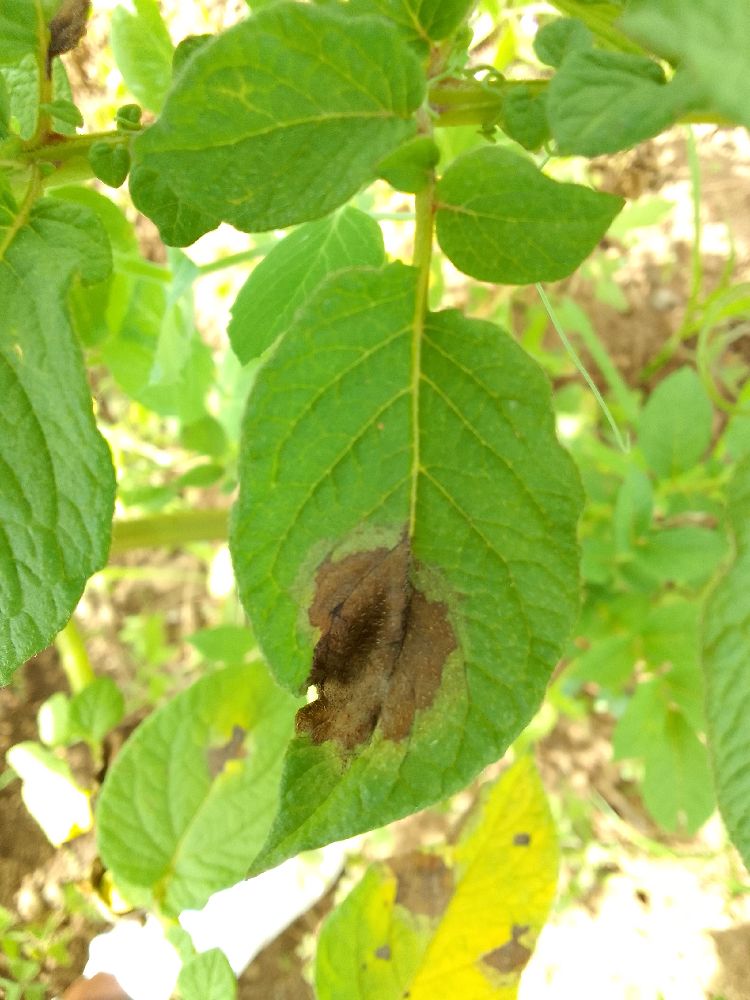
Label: Late blight